Acquarica del Capo

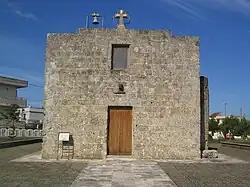
Church of Madonna dei Panetti.

Acquarica del Capo was a town and "comune" in the province of Lecce, Apulia, south-eastern Italy. In 2019 it was merged with the adjacent Presicce to form Presicce-Acquarica.